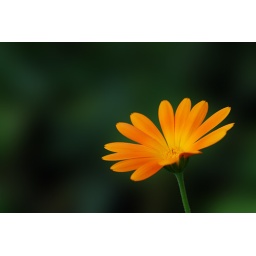
An orange flower in a garden.